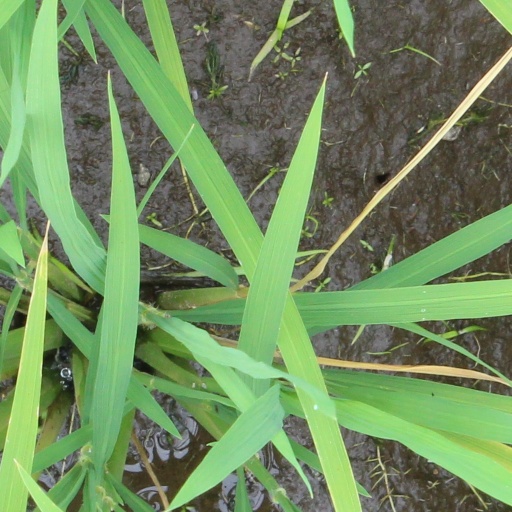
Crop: rice